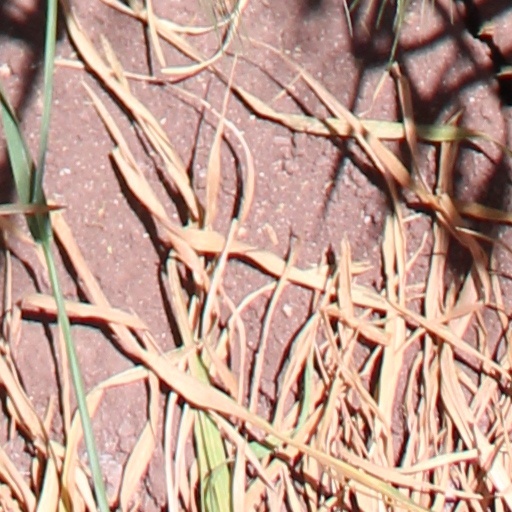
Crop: wheat